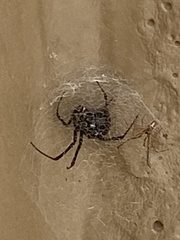
Species: Lactrodectus_hesperus